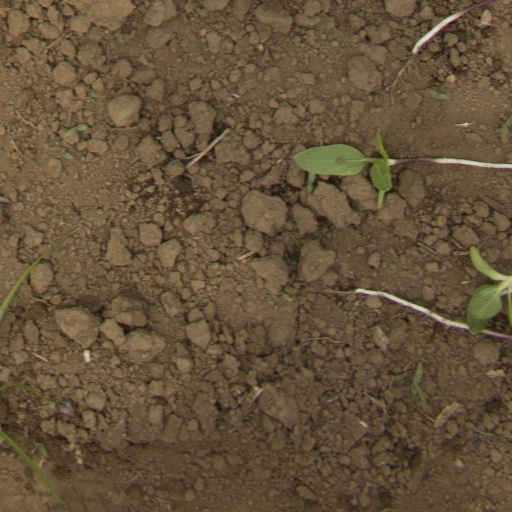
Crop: Jerusalem artichoke